Stężyca, Pomeranian Voivodeship

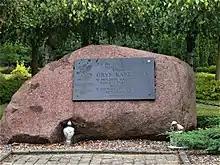
Memorial to the Kashubian Griffin Polish underground resistance organization during World War II

Stężyca was a royal village of the Polish Crown, administratively located in the Tczew County in the Pomeranian Voivodeship.